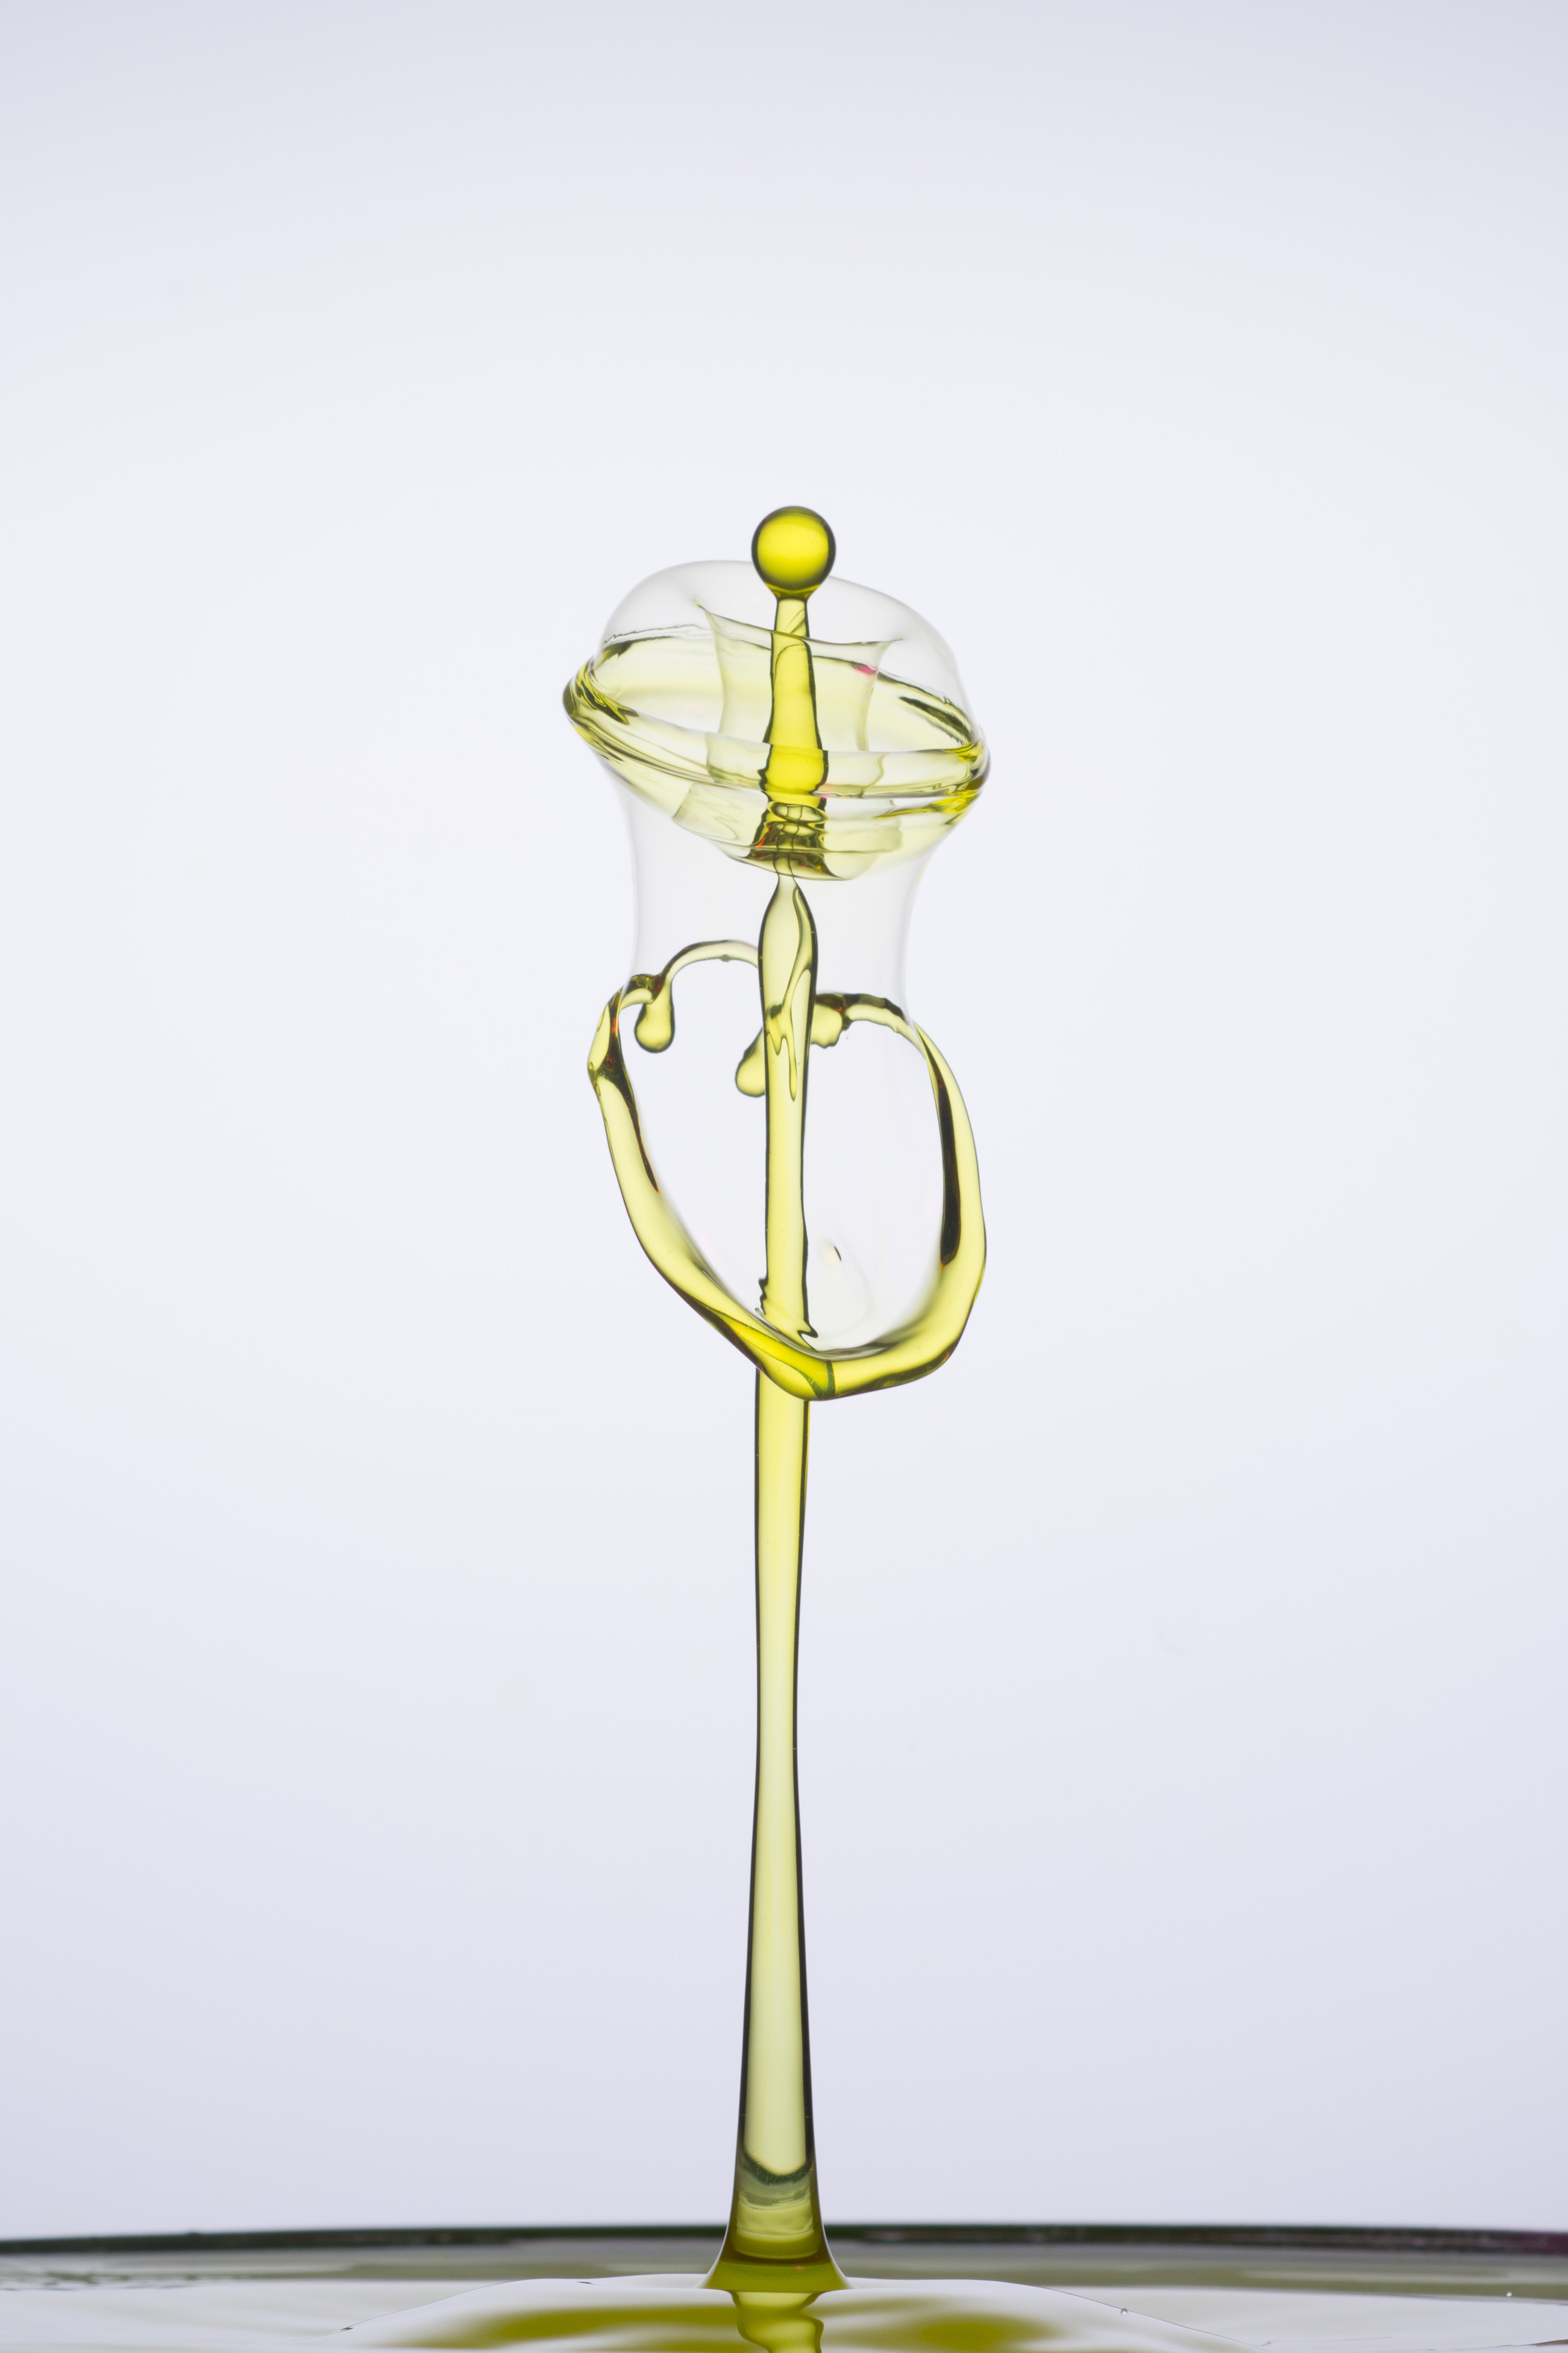
water, liquid, glass, vase, spray, bottle, yellow, lighting, material, drip, wine bottle, glass bottle, wine glass, light fixture, drop of water, high speed, stemware, water splashes, drinkware